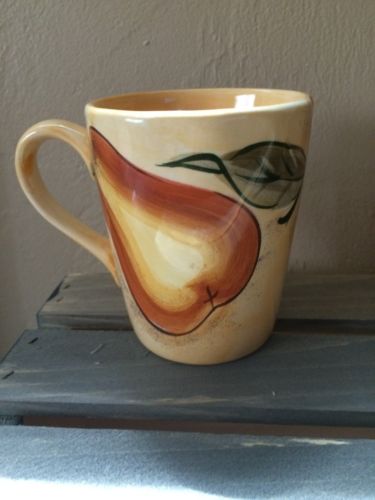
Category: mug